Edward Gent

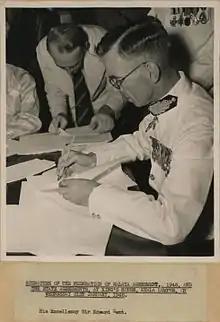
Signature of the Federation of Malaya Agreement, 1948, and the State Agreements, at King's House, Kuala Lumpur, on Wednesday 21 January 1948

Gent remained as the High Commissioner for Malaya when the Malayan Union was dissolved and replaced by the Federation of Malaya. But he did not remain at his post for long. He was sacked by the Colonial Office and recalled to London on 29 June 1948 at the onset of the Malayan Emergency after Malcolm MacDonald, the British Commissioner-General for Southeast Asia, lobbied Whitehall.